Cinema of Italy

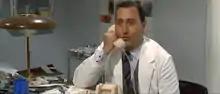
"Be Sick... It's Free" by Luigi Zampa (1968)

Notable films of pink neorealism, which combine popular comedy and realist motifs, are "Pane, amore e fantasia" (1953) by Luigi Comencini and "Poveri ma belli" (1957) by Dino Risi, both works are in perfect harmony with the evolution of the Italian costume. The large influx at the box office from the two films remained almost unchanged in the sequels "Bread, Love and Jealousy" (1954), "Scandal in Sorrento" (1955) and "Pretty But Poor" (1957), also directed by Luigi Comencini and Dino Risi.